Julia Gillard

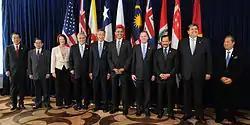
Gillard (3rd from left) attending a meeting of Trans-Pacific Partnership member state leaders

On 17 July 2010, 23 days after becoming prime minister and after receiving the agreement of the Governor-General Quentin Bryce, Gillard announced the next federal election would be held on 21 August 2010. Gillard began campaigning with a speech using the slogan "moving forward". In the early stages of the campaign, a series of leaks were released by purported Labor Party sources, indicating apparent divisions within Cabinet over the replacement of Kevin Rudd by Gillard. Midway through the campaign, Gillard offered journalists a self-assessment of her campaign by saying that she had been paying too much attention to advisers in her strategy team, and she wanted to run a less "stage-managed" campaign: